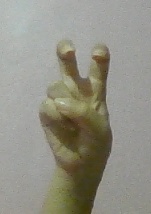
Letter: toot